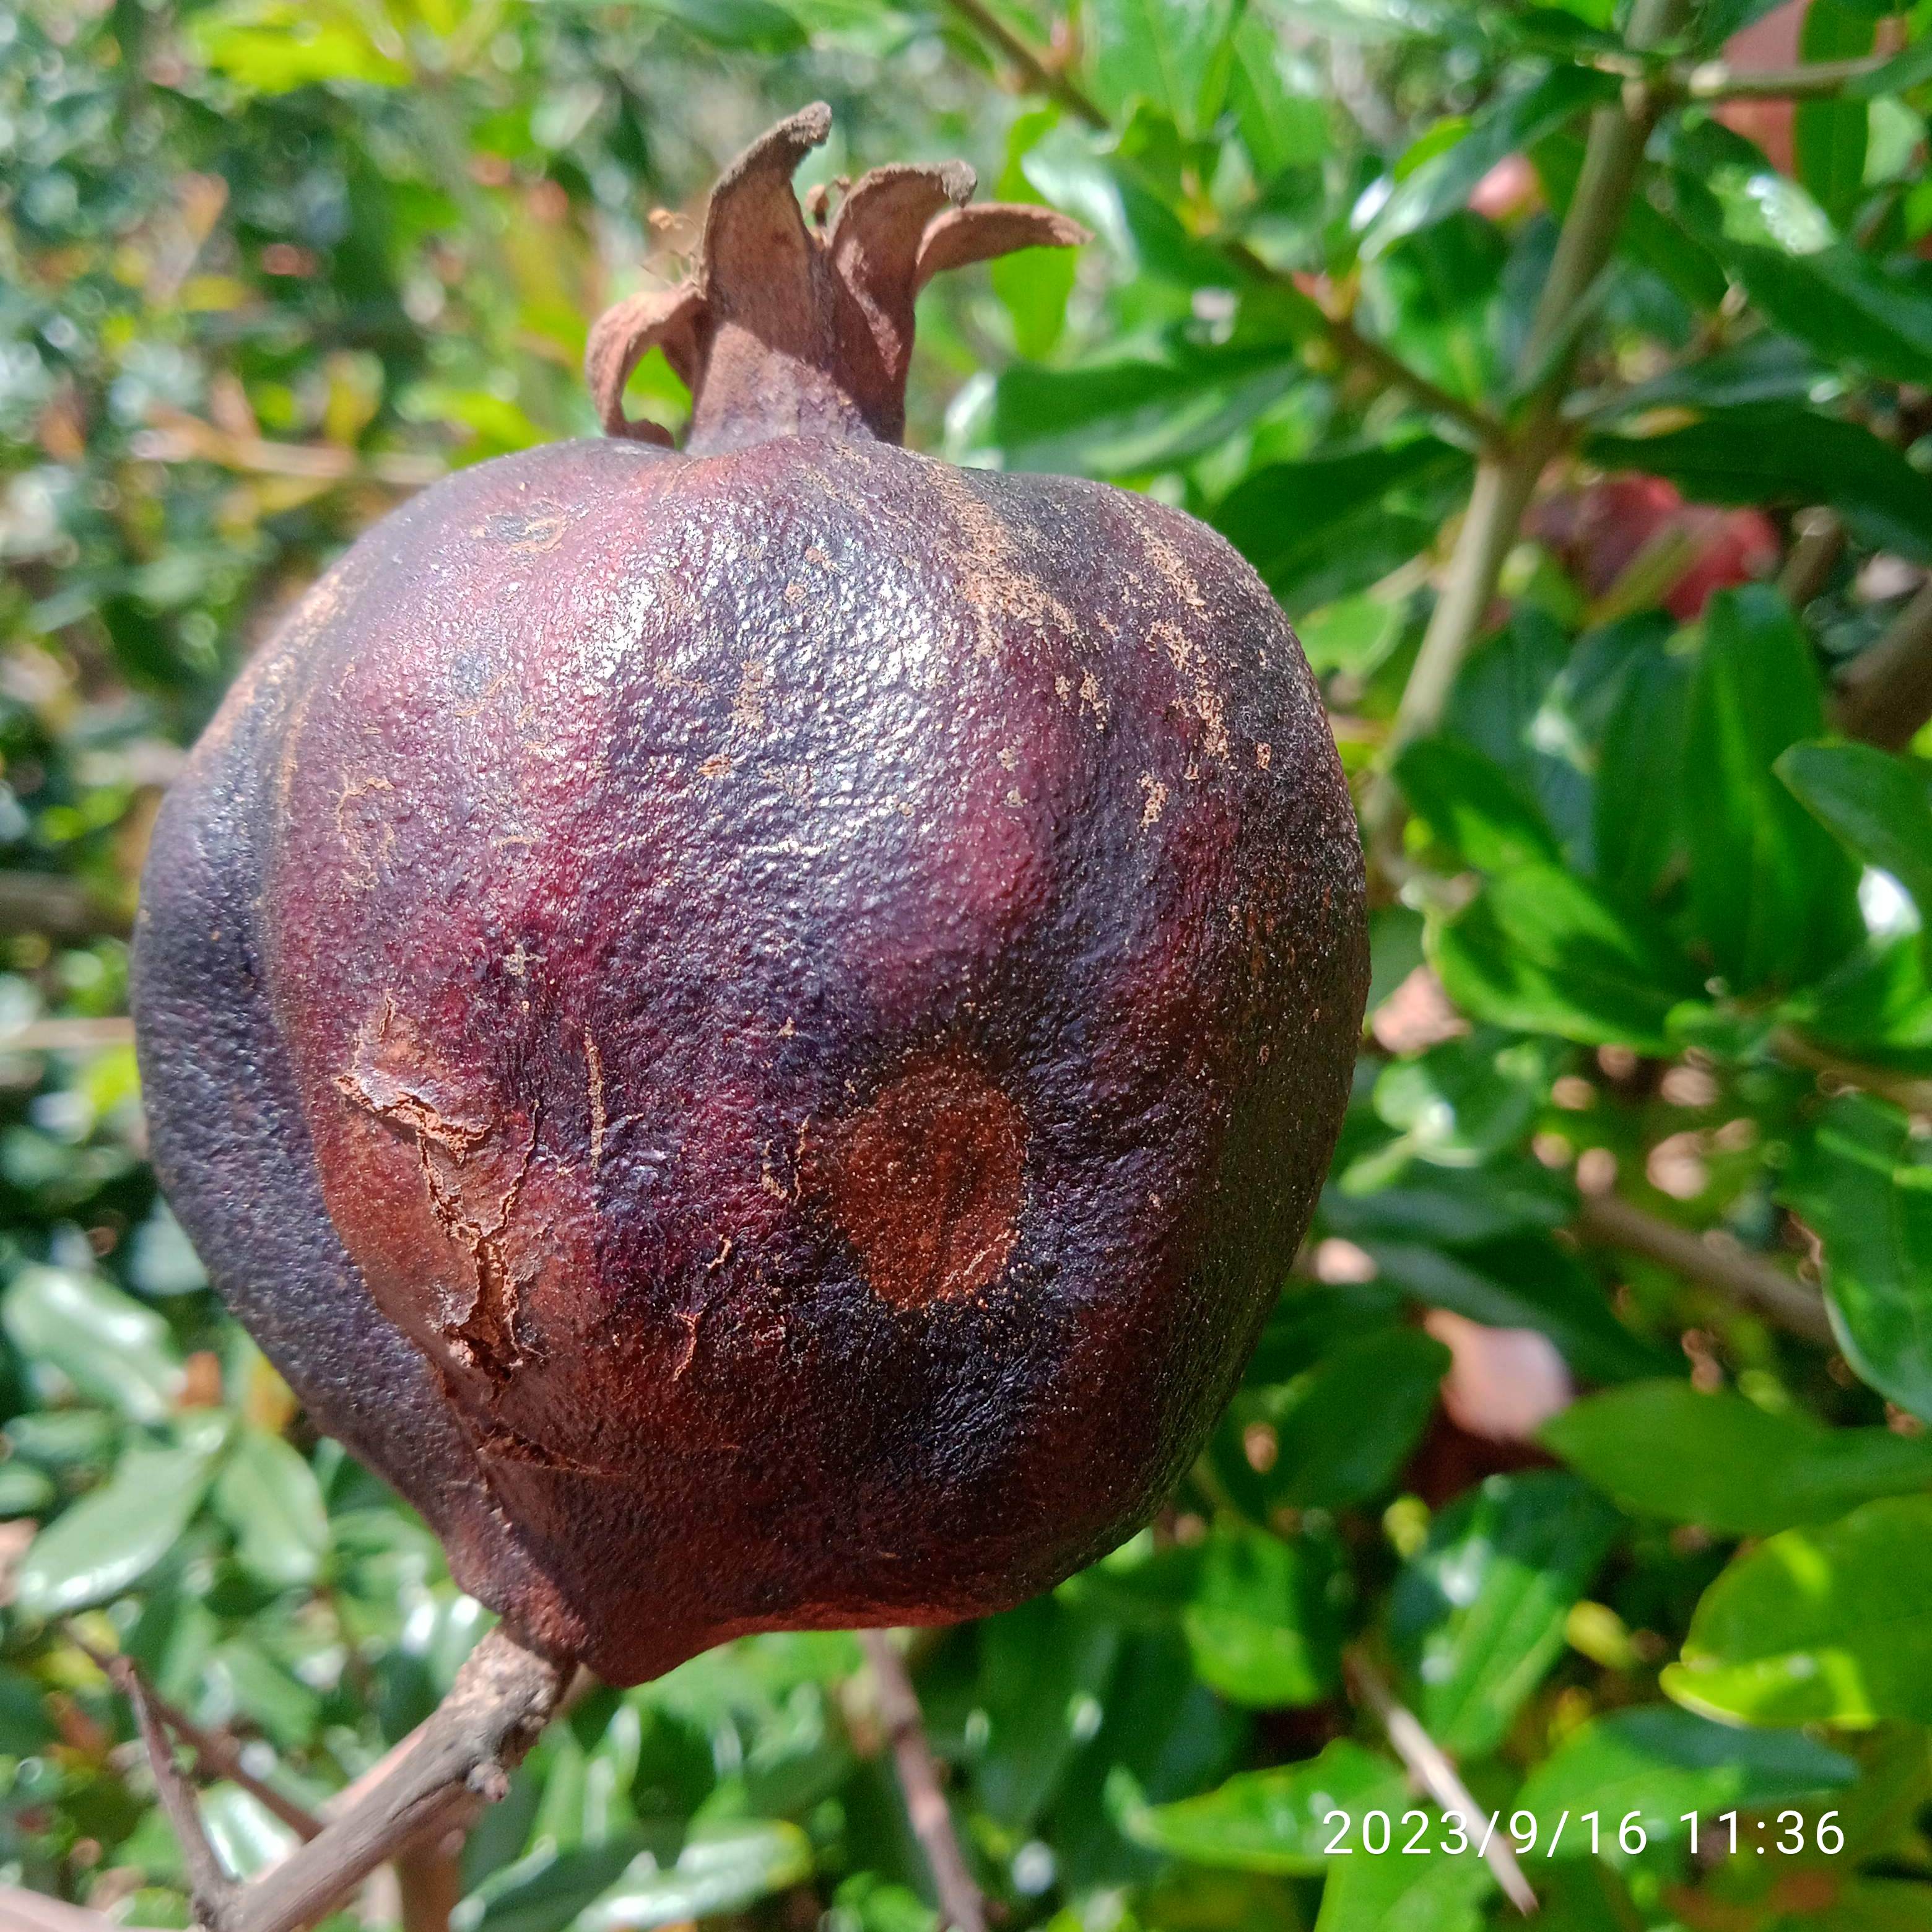
Label: Alternaria